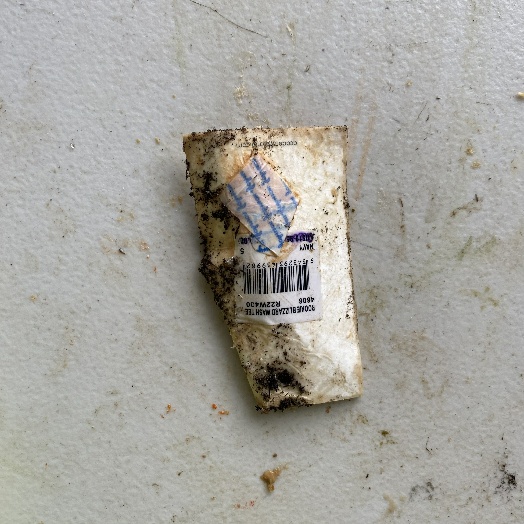
Label: Miscellaneous Trash